Pierre Sidos

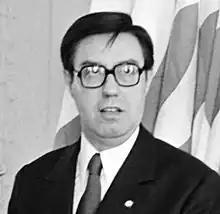
Pierre Sidos in 1976

Pierre Sidos (6 January 1927 – 4 September 2020) was a French far right nationalist, neo-Pétainist, and antisemitic activist. One of the main figures of post-WWII nationalism in France, Sidos was the founder and leader of the nationalist organizations Jeune Nation (1949–1958) and L'Œuvre Française (1968–2013).